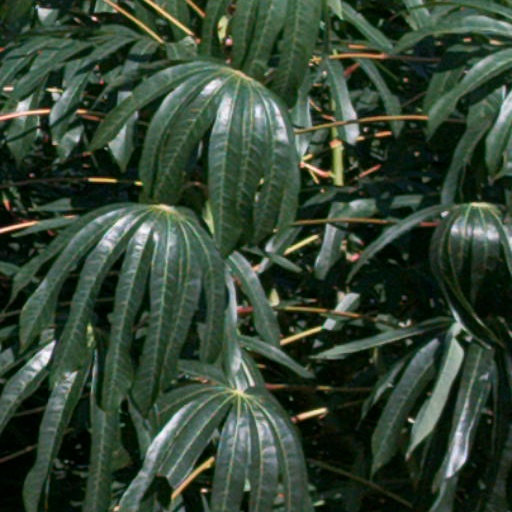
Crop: cassava